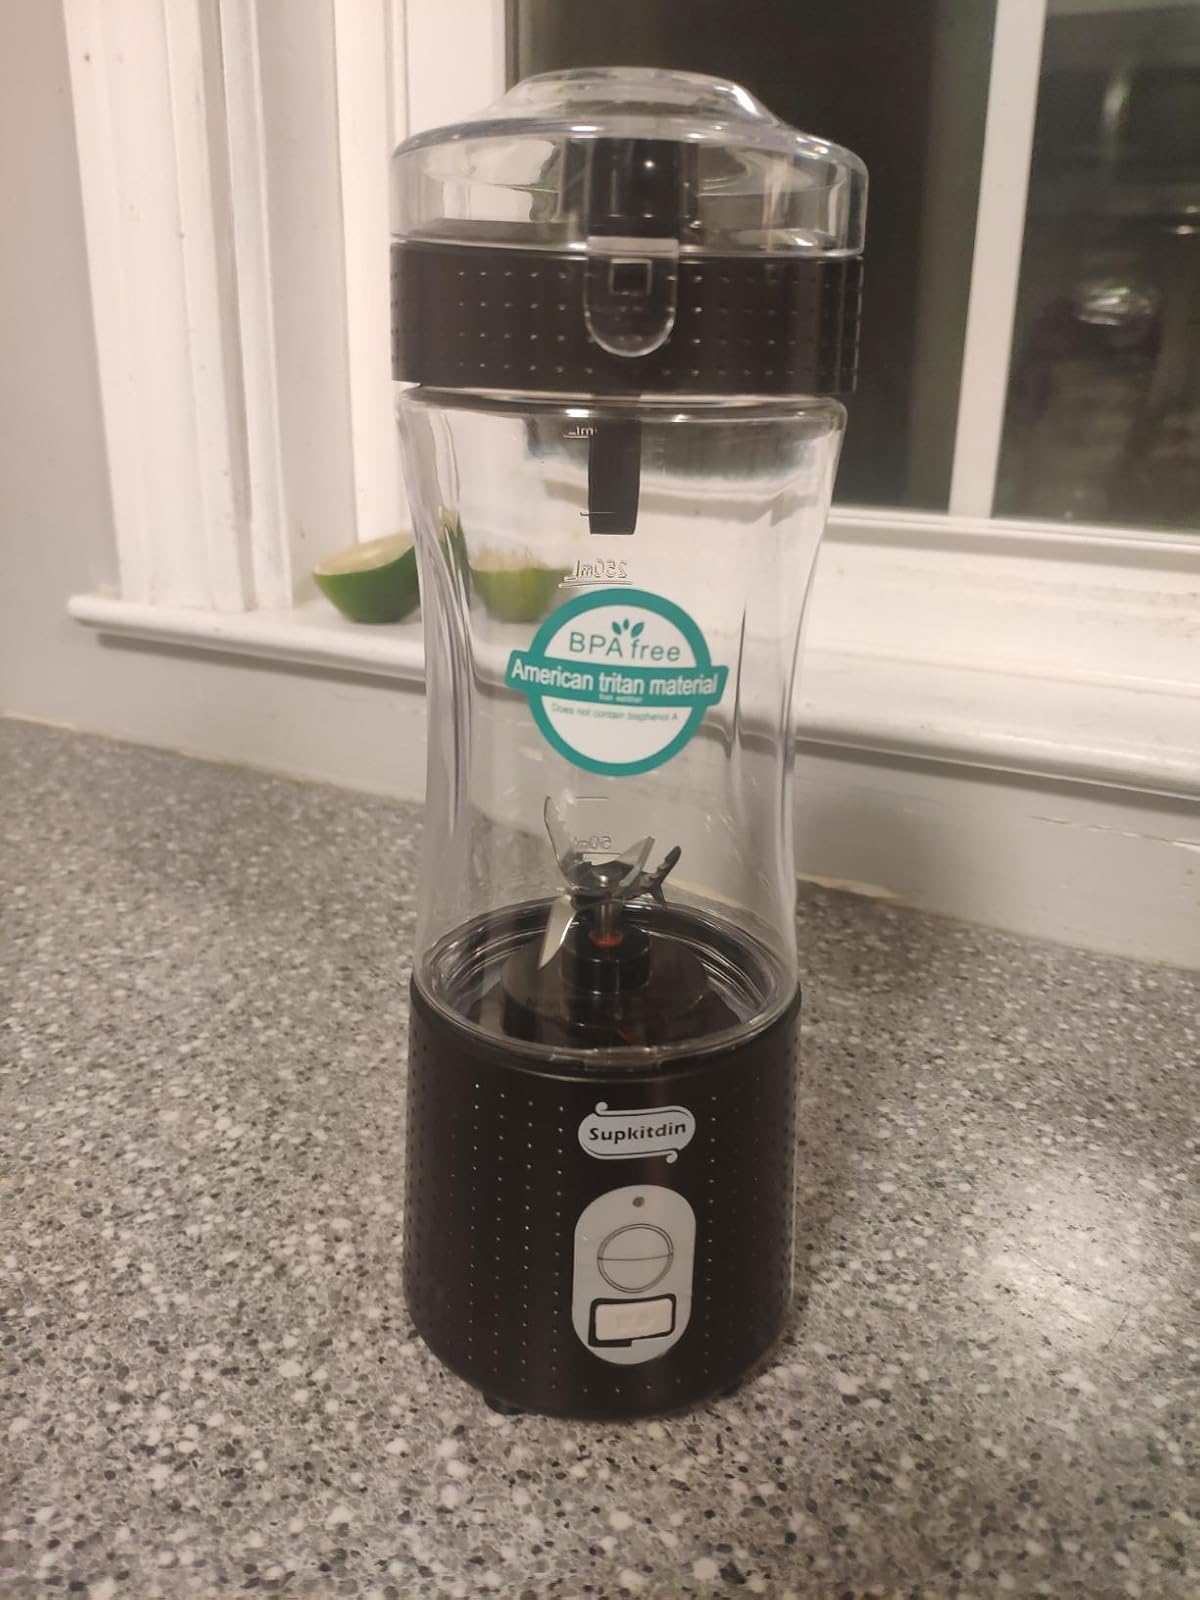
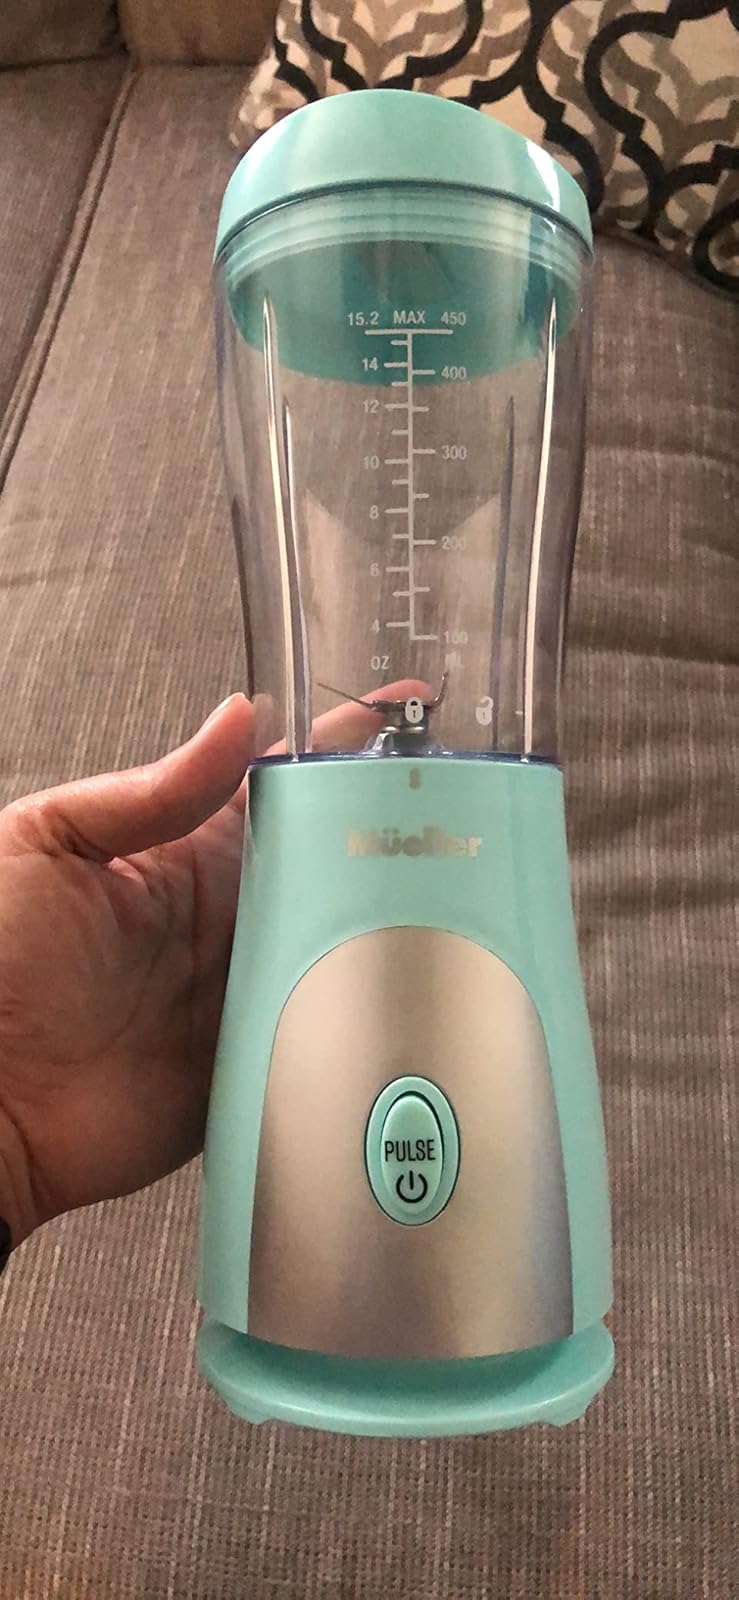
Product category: items_blender
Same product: no